Japanese battleship Hyūga

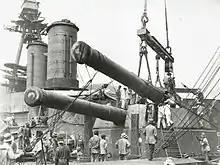
Installation of a 35.6-centimetre gun in "Hyūga"s No.4 gun turret

The twelve Type 41 guns of the "Ise" class were mounted in three pairs of twin-gun, superfiring turrets that were numbered one through six from front to rear. The first pair was forward of the main superstructure, the second pair was amidships, and the last ones were aft of the rear superstructure. The ships' secondary armament consisted of twenty Type3 guns in single mounts. Eighteen of these were mounted in casemates in the forecastle and superstructure and the remaining pair were mounted on the deck above them and protected by gun shields. Anti-aircraft defence was provided by four 40-calibre 3rd Year Type 8-centimetre (3 in) anti-aircraft (AA) guns in single mounts. The ships were also fitted with six submerged torpedo tubes, three on each broadside.